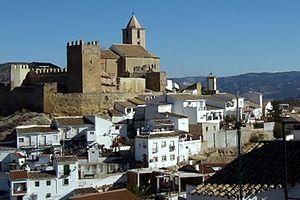
Le château d'Iznájar est un château surplombant la commune éponyme, dans la province de Cordoue, dans le sud de l'Espagne.